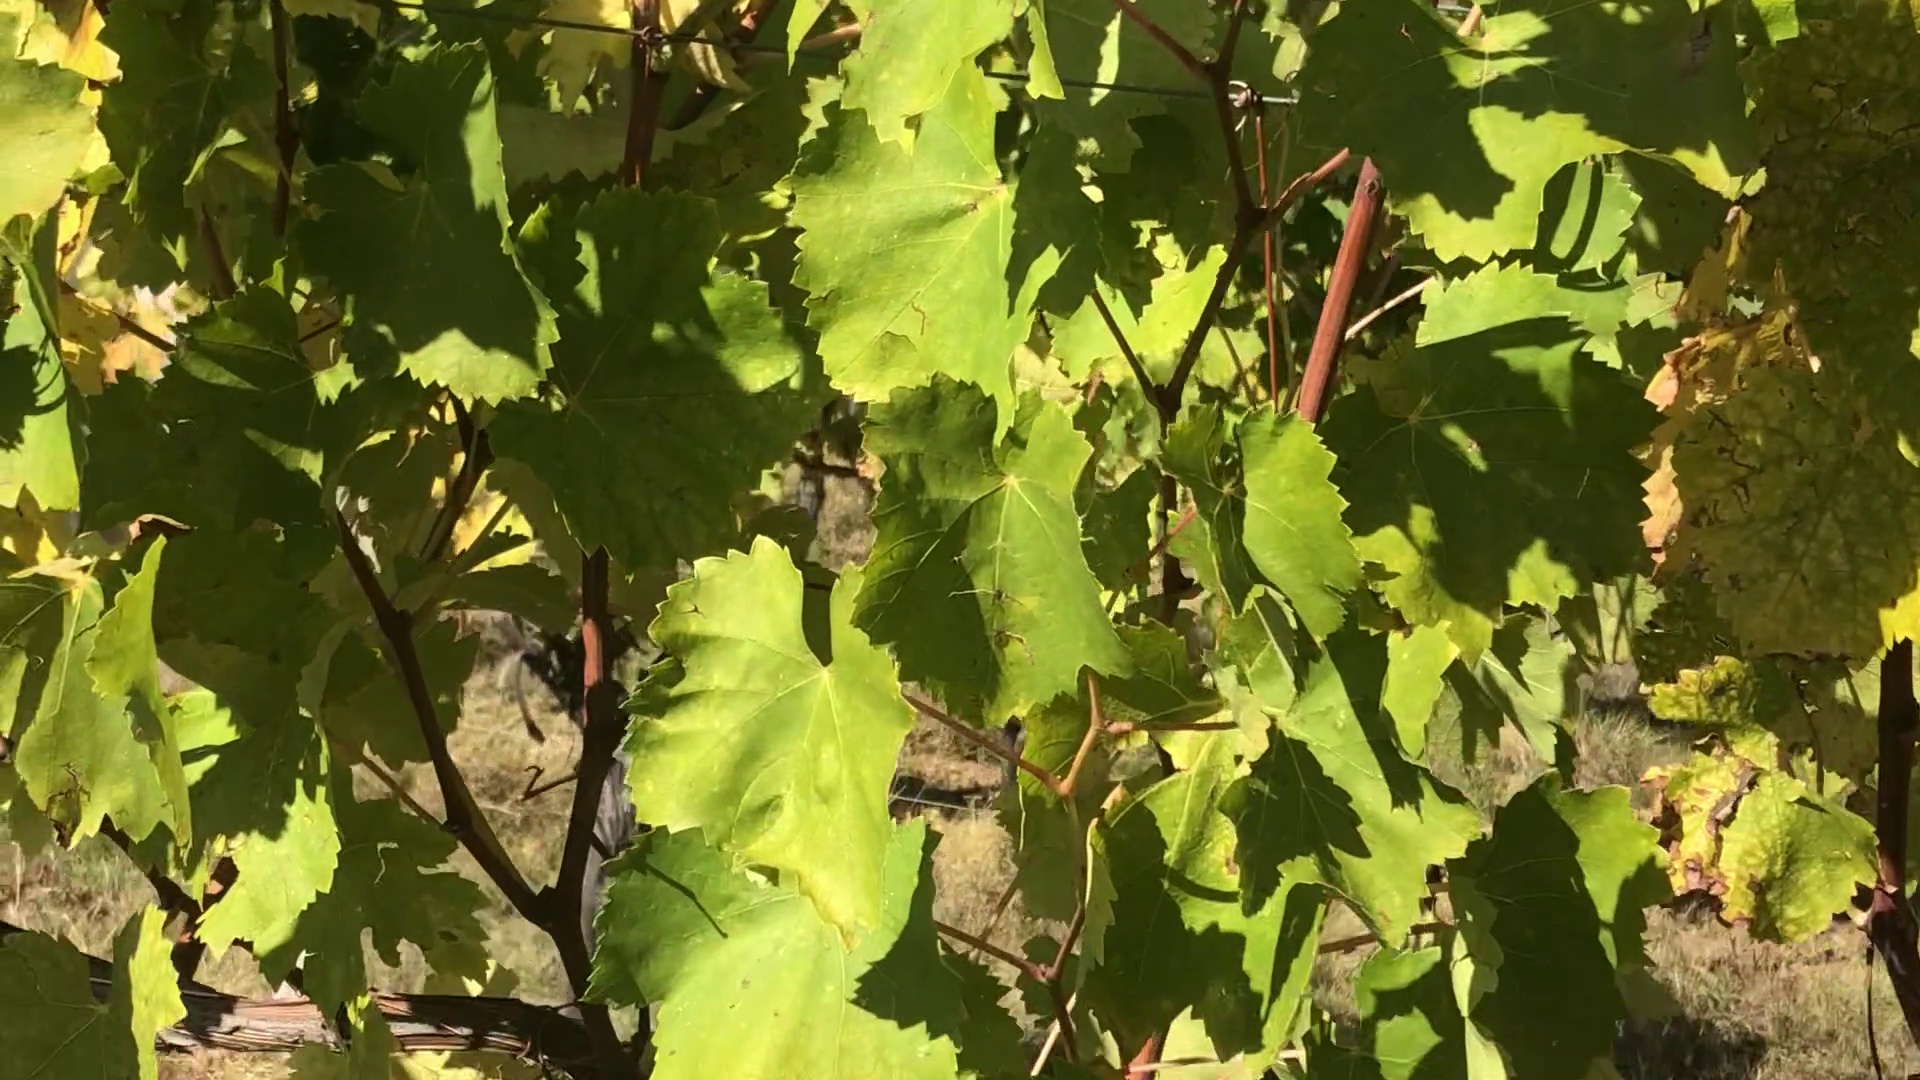
Label: healthy